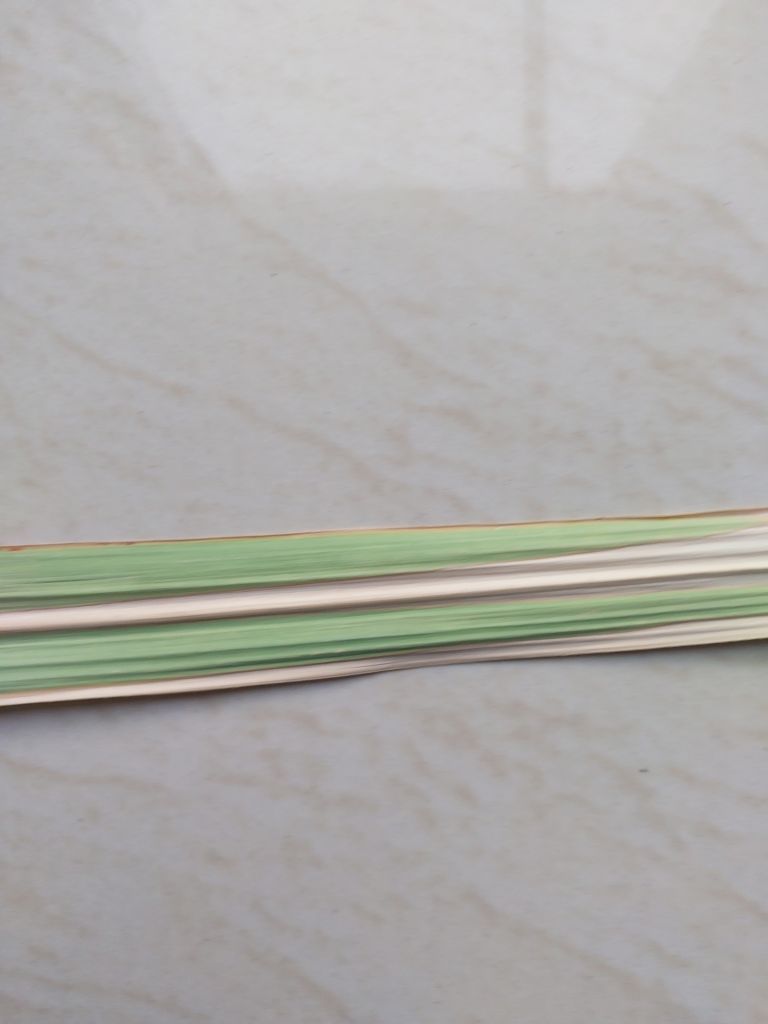
Label: BrownRust